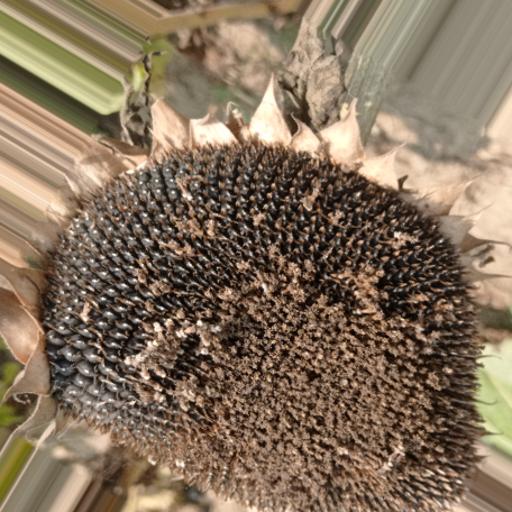
Label: Gray_mold